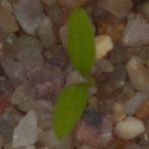
Label: common_chickweed